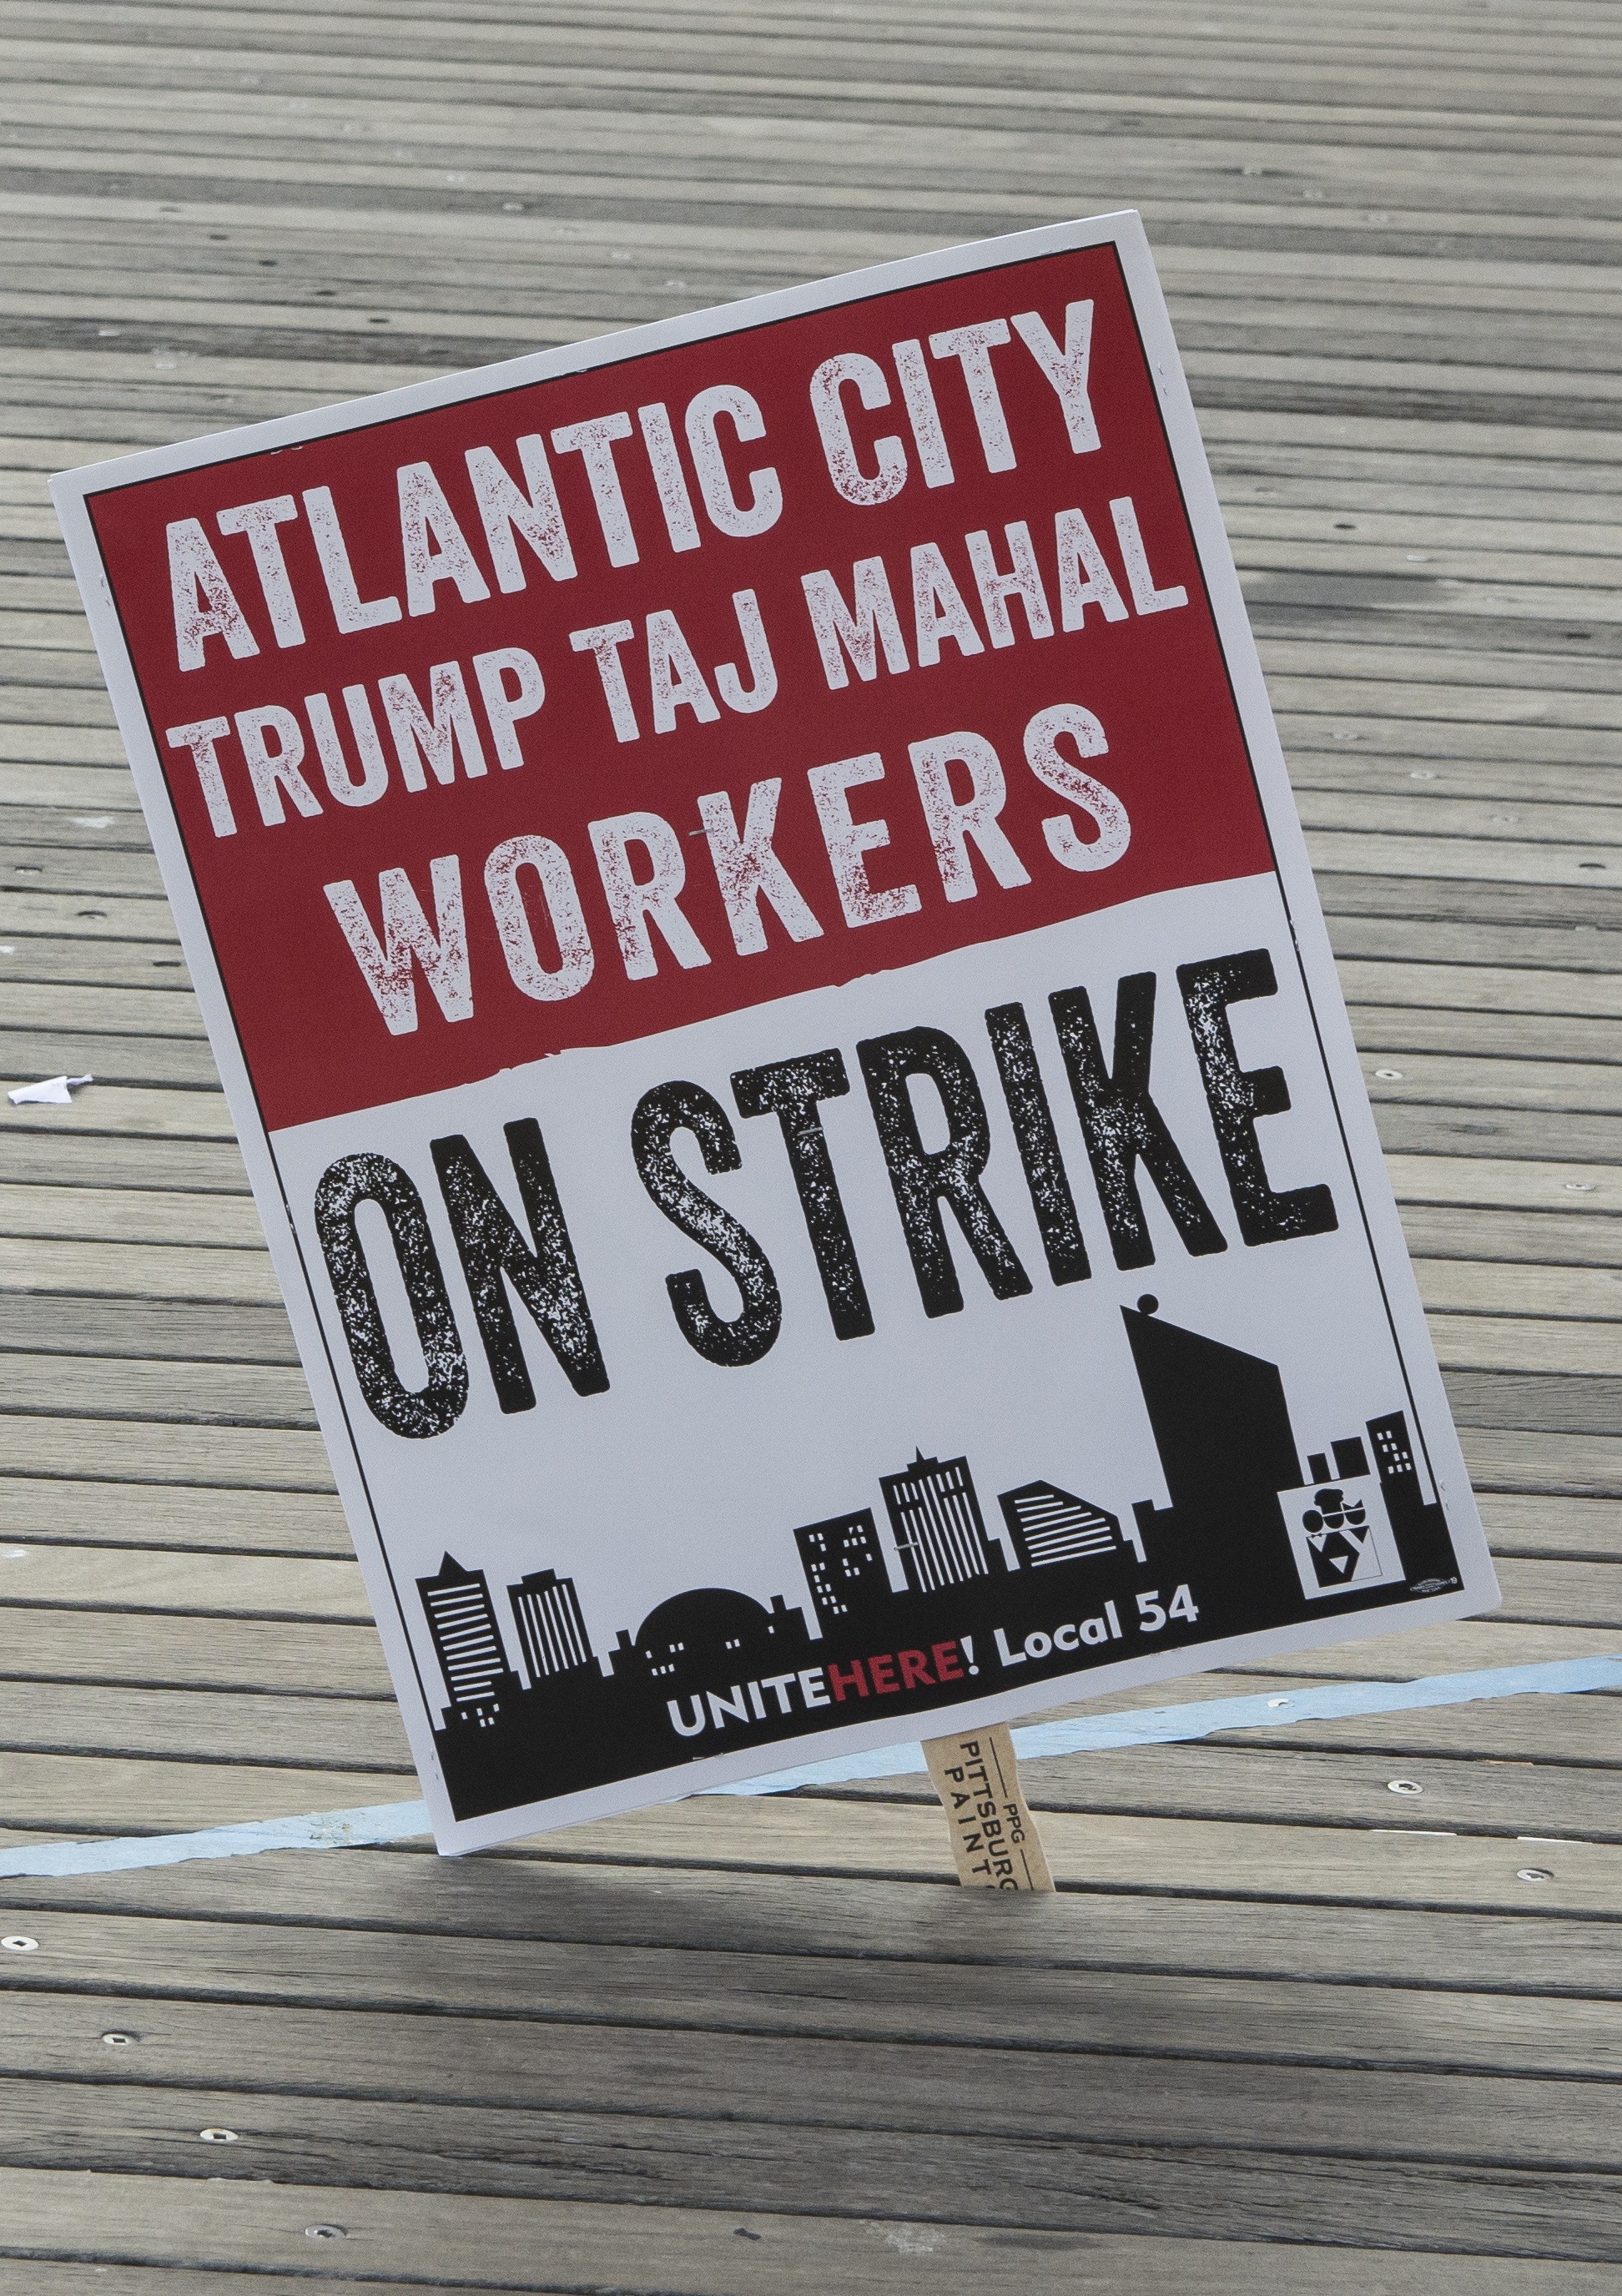
number, advertising, sign, street sign, signage, taj mahal, brand, font, poster, protest, trump, strike, workers, wages, new jersey, atlantic city